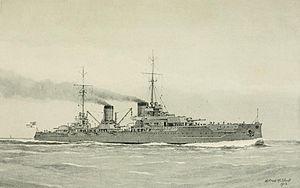
Le SMS Von der Tann, nommé en hommage au général bavarois Ludwig von der Tann-Rathsamhausen, a été le premier croiseur de bataille construit pour la Kaiserliche Marine, dont ce fut aussi le premier grand navire de guerre à turbines. Conçu pour participer aux opérations de reconnaissance au bénéfice de la flotte cuirassée, mais aussi pour pouvoir être intégré dans la ligne de bataille, il dispose d'une bordée de huit canons de 280, comme les premiers cuirassés allemands de type Dreadnought, et d'une cuirasse de ceinture atteignant 250 mm. Prévu pour avoir une vitesse maximale de 25 nœuds, il l'a dépassée de près de 3 nœuds. Officiellement classé dans la catégorie des « grands croiseurs » allemands correspondants aux croiseurs de bataille britanniques, c'est en fait le prototype des cuirassés rapides.